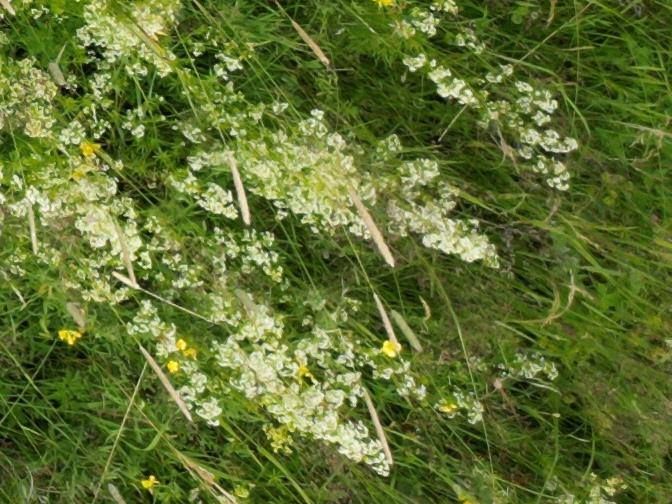
Flowers visible: yarrow flowers, yarrow flowers, yarrow flowers, yarrow flowers